Ancient Egyptian deities

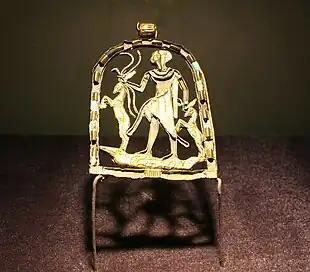
Amulet of the god Shed

Temples, where the state rituals were carried out, were filled with images of the gods. The most important temple image was the cult statue in the inner sanctuary. These statues were usually less than life-size and made of the same precious materials that were said to form the gods' bodies. Many temples had several sanctuaries, each with a cult statue representing one of the gods in a group such as a family triad. The city's primary god was envisioned as its lord, employing many of the residents as servants in the divine household that the temple represented. The gods residing in the temples of Egypt collectively represented the entire pantheon. But many deities—including some important gods as well as those that were minor or hostile—were never given temples of their own, although some were represented in the temples of other gods.